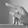
ASL letter: P